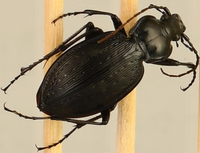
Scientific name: Dicaelus teter
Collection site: Mountain Lake Biological Station NEON (MLBS), plot MLBS_010